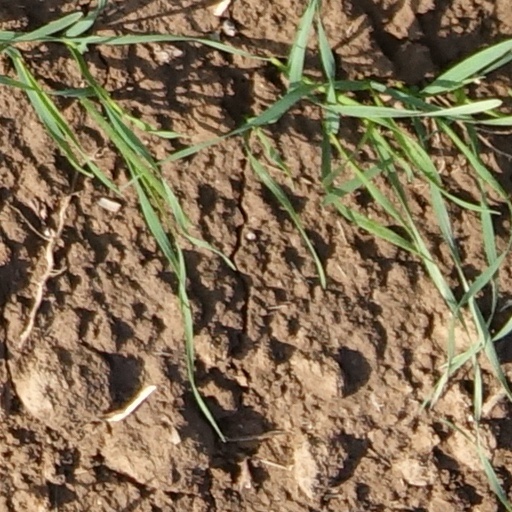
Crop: wheat